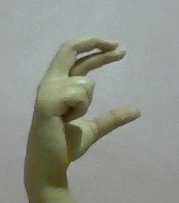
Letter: thal